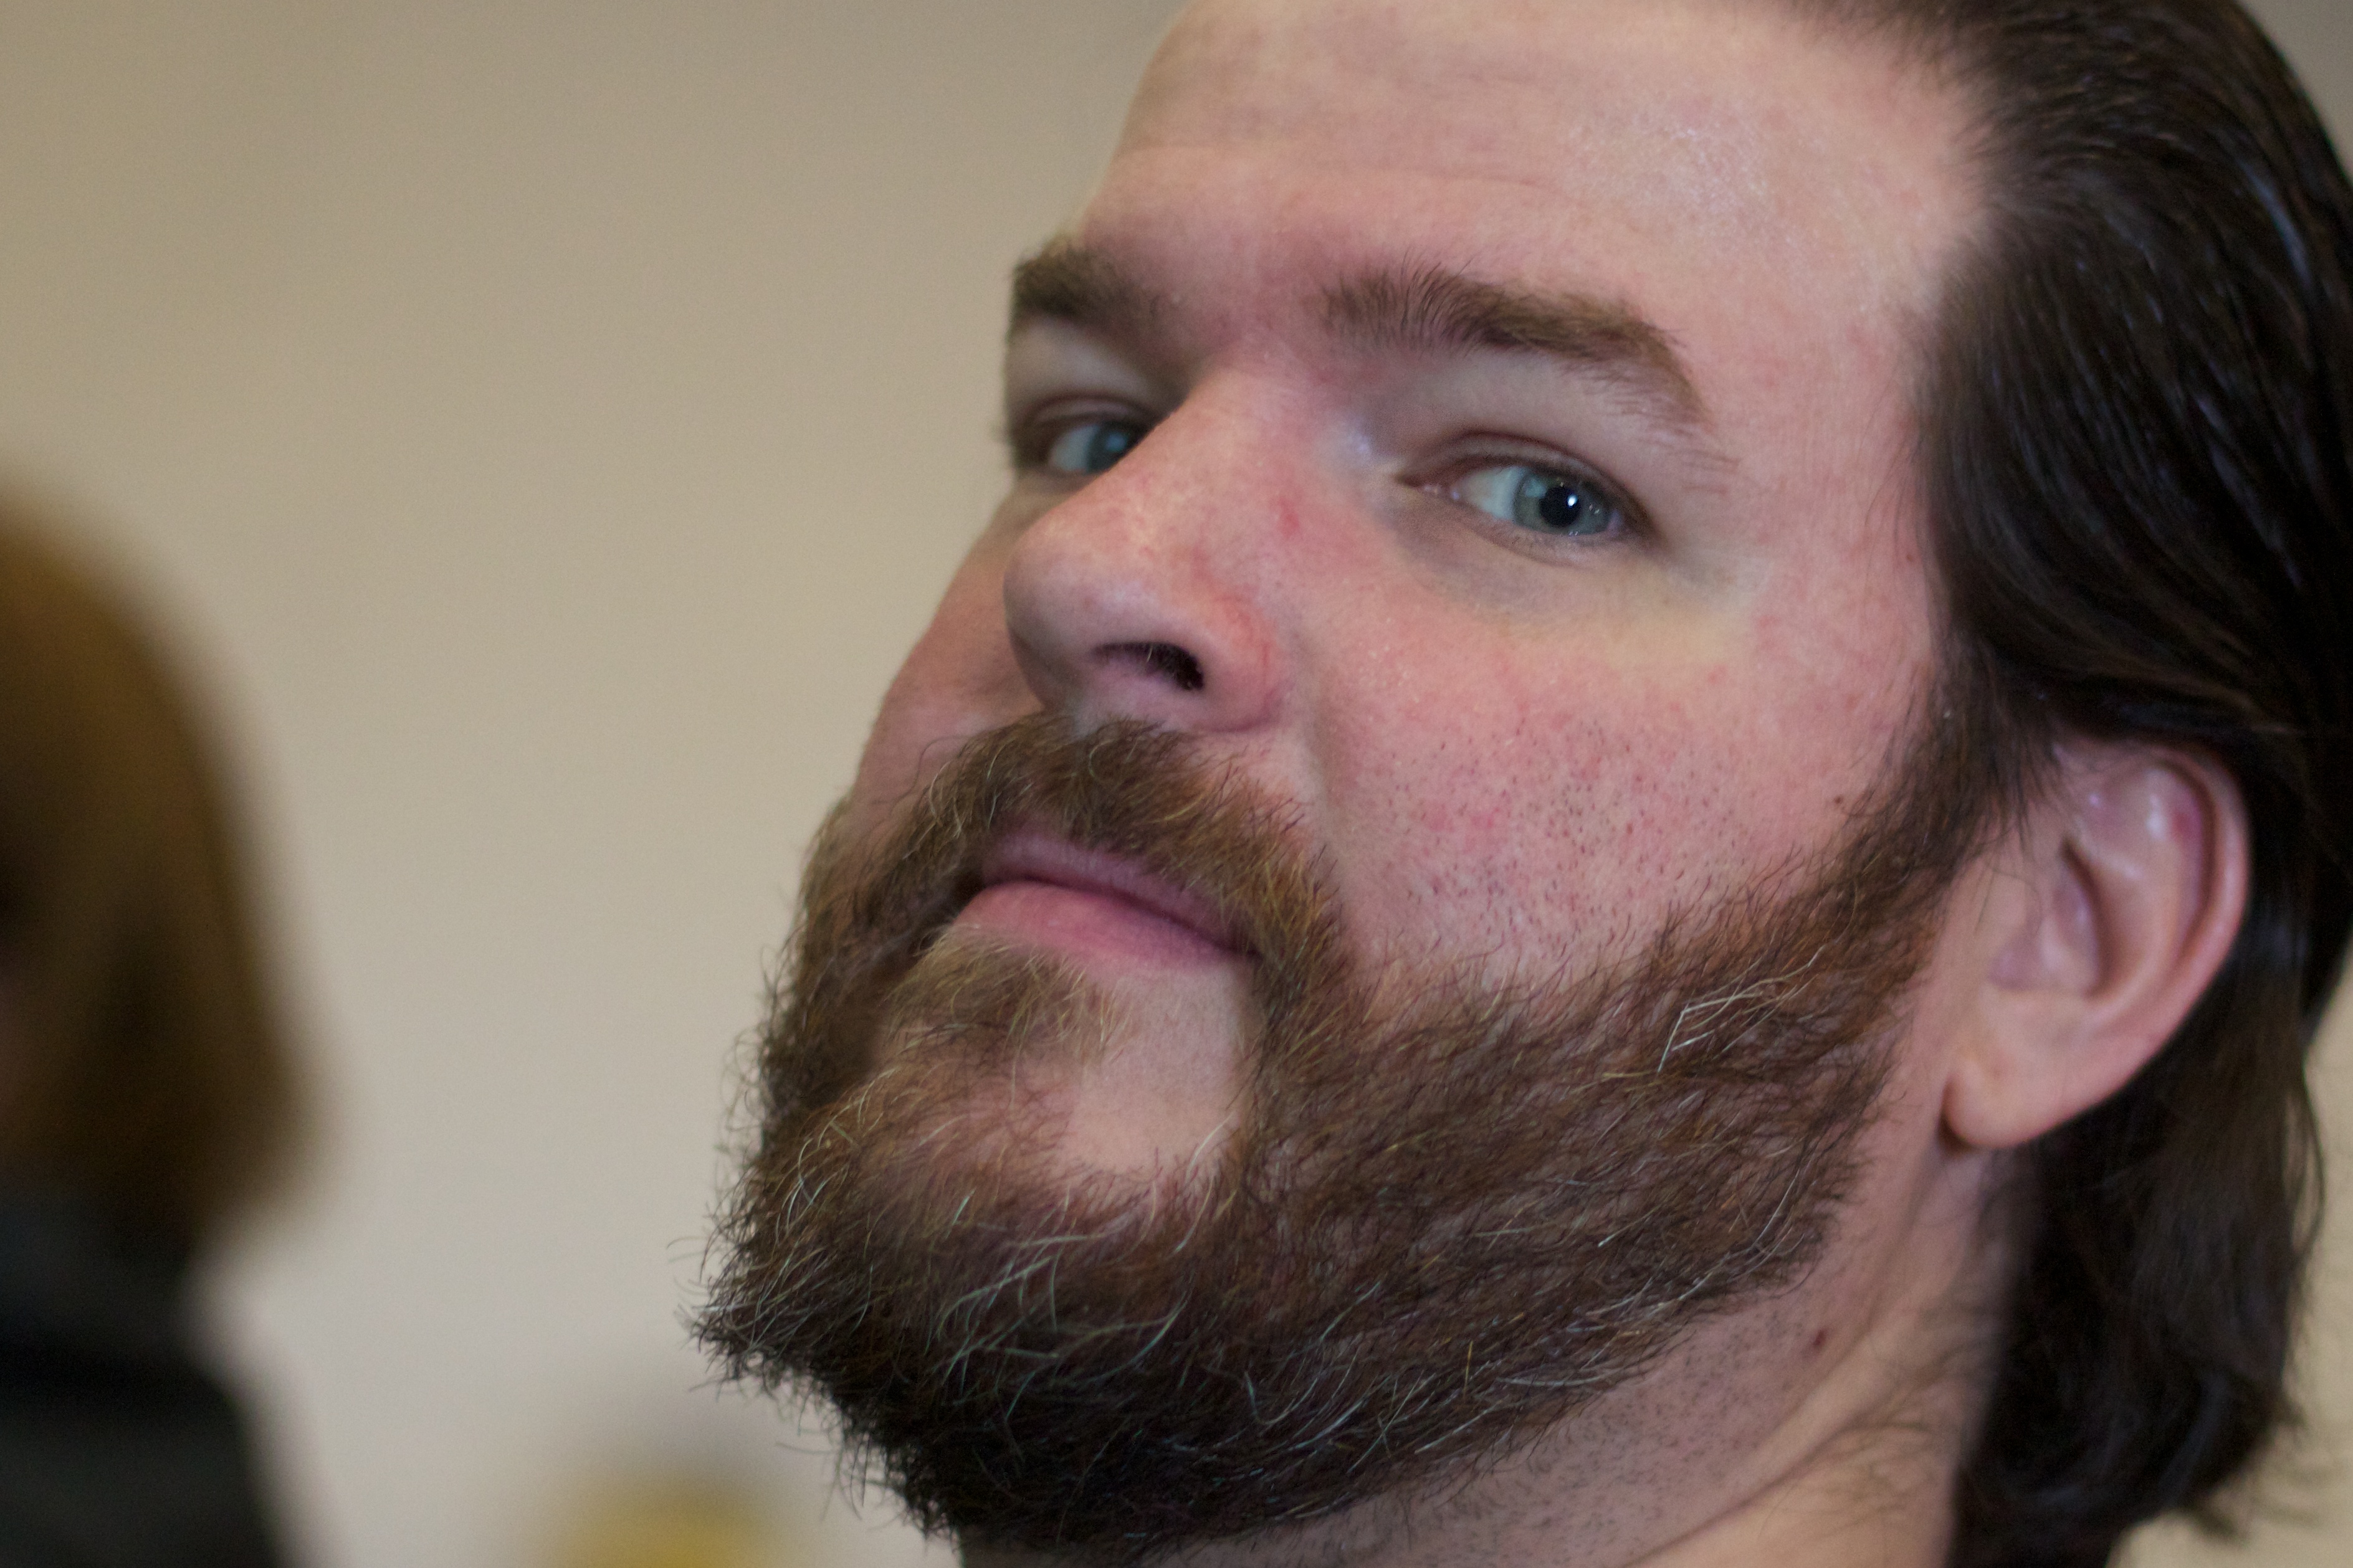
man, hair, hairstyle, beard, mouth, close up, face, nose, cheek, head, moustache, organ, devon, chin, facial hair